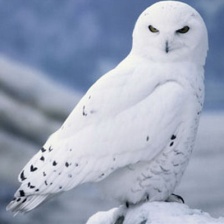
Species: SNOWY OWL
Scientific name: BUBO SCANDIACUS
ImageNet parent category: great_grey_owl